Baiame Cave

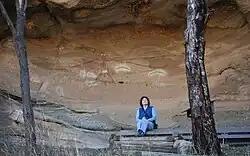
Baiame Cave with rock art, 2007

Baiame Cave is a heritage-listed cave and cultural site of the Wonnarua people at Milbrodale, in the Hunter region of New South Wales, Australia. It is also known as Baiame’s Cave, Creator Cave, Dhurramulan, , Wabooee, Baiamai, Biami, Baimae, Biamie, Biaime, Byarmie and Byarme. It was added to the New South Wales State Heritage Register on 31 July 2015.